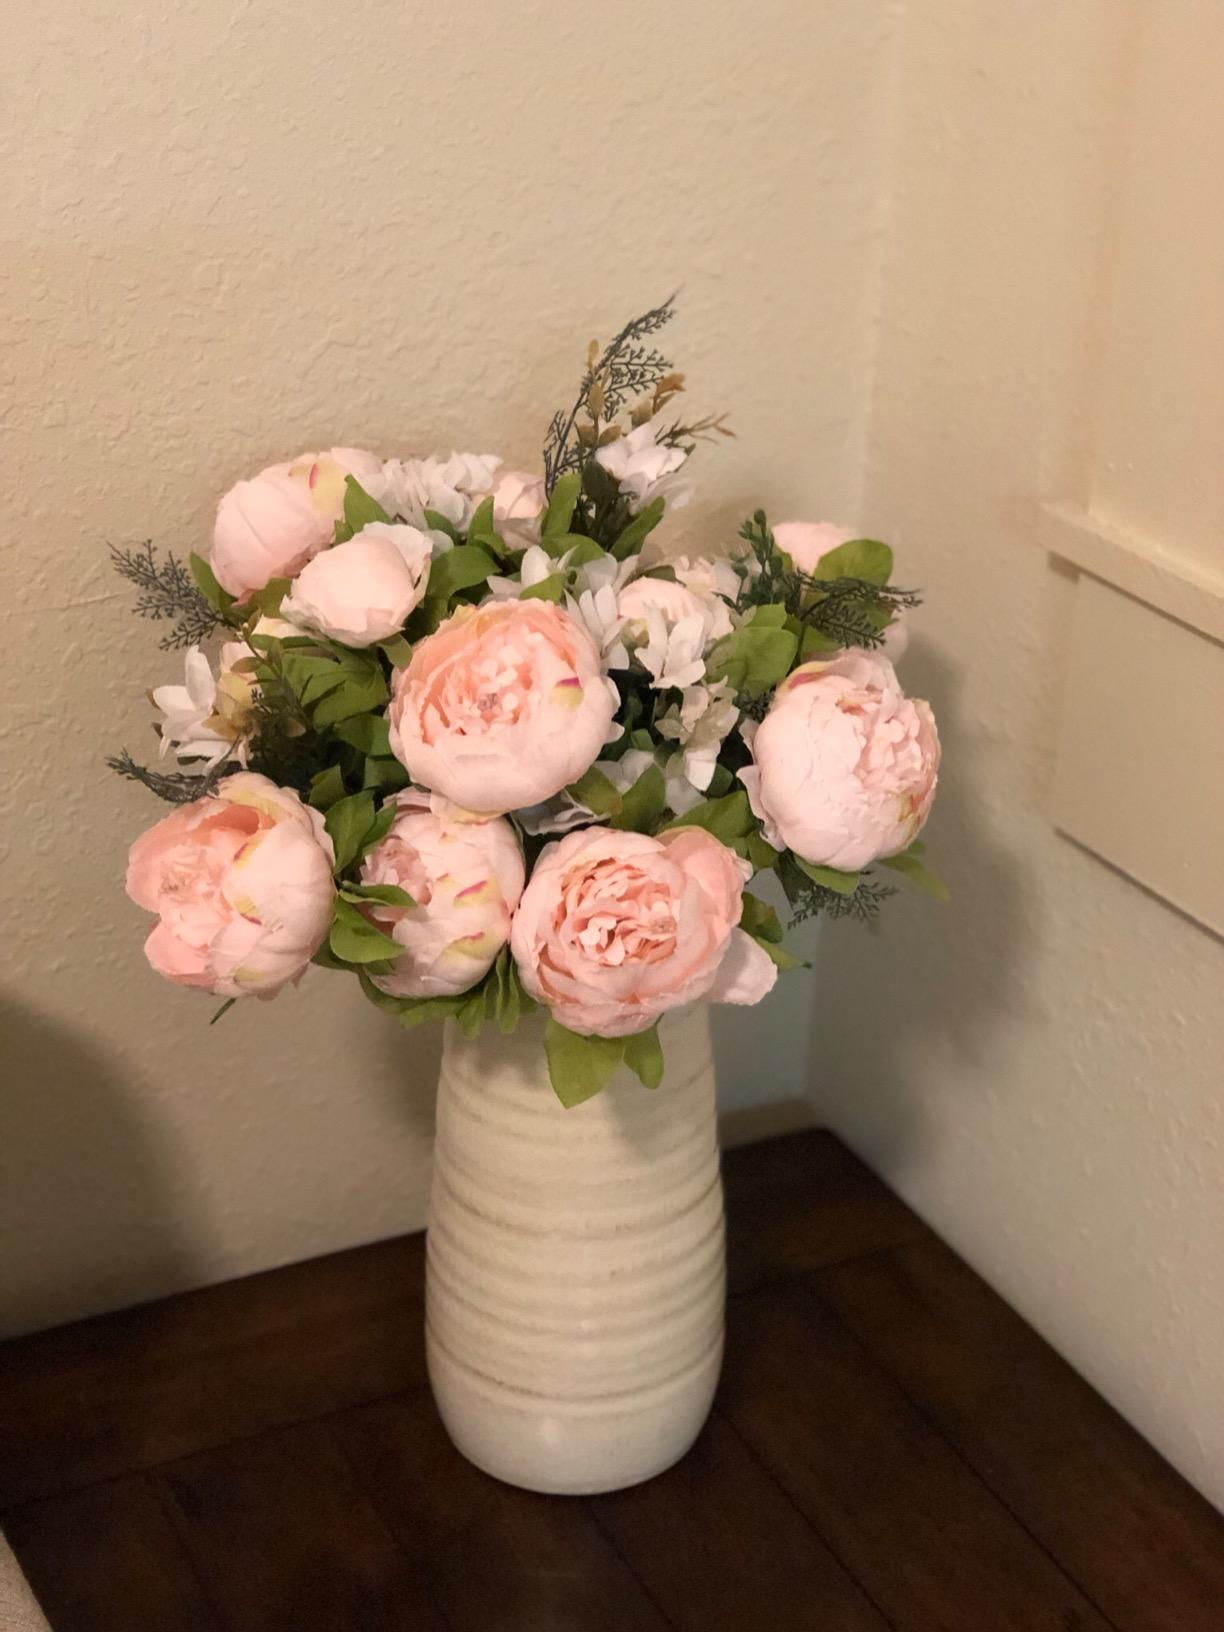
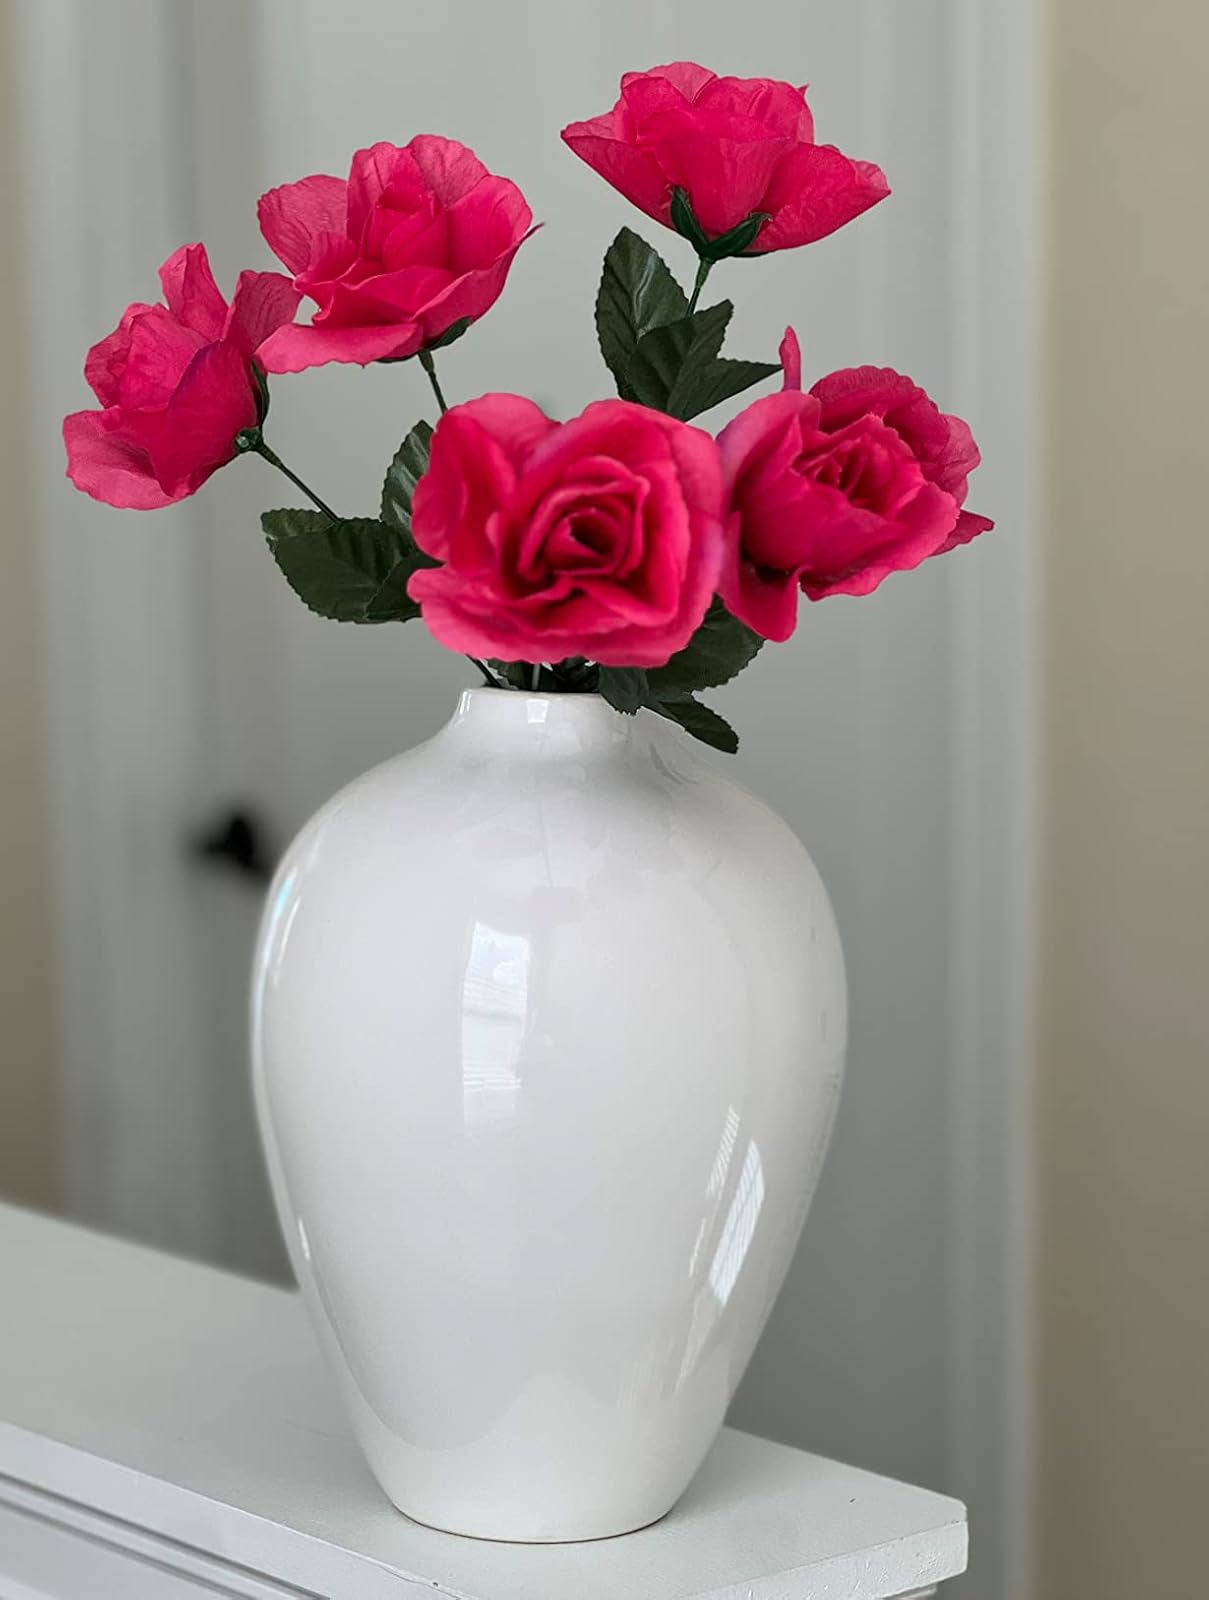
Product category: vase
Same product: no